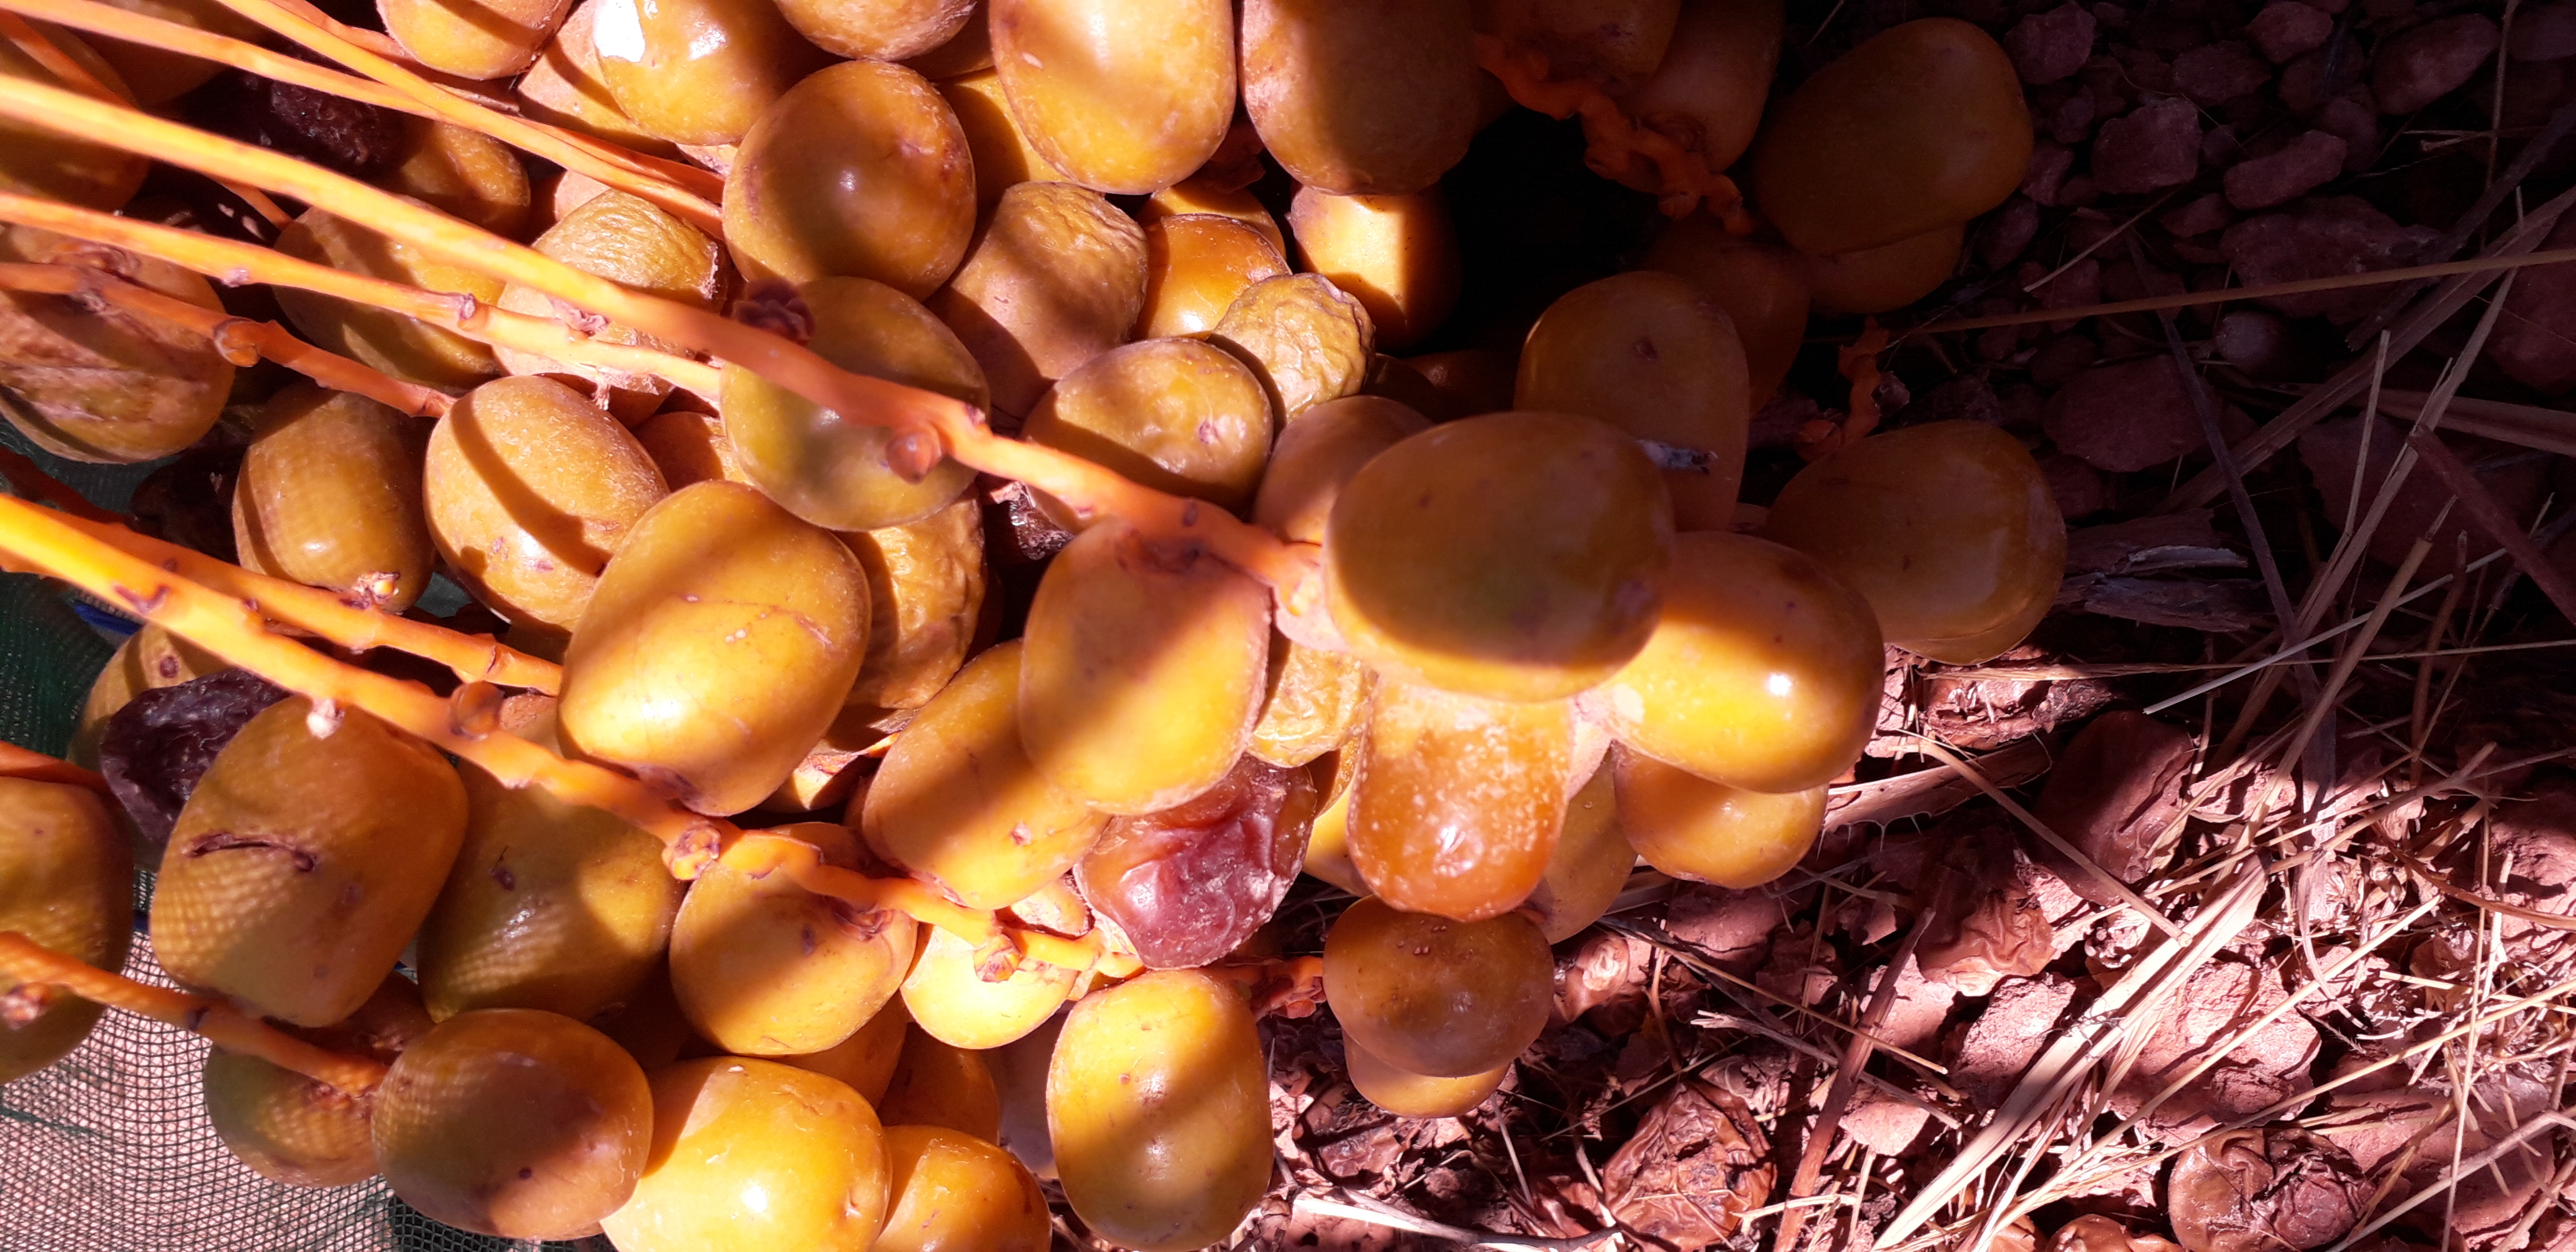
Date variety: Boufagous